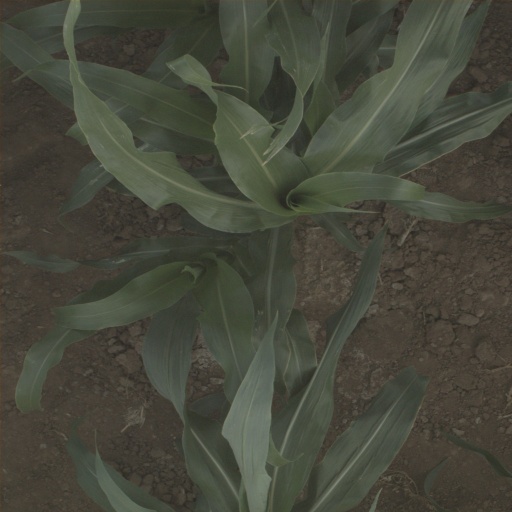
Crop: sorghum